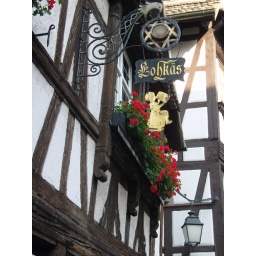
A street sign that took Bill's eye in Petite France